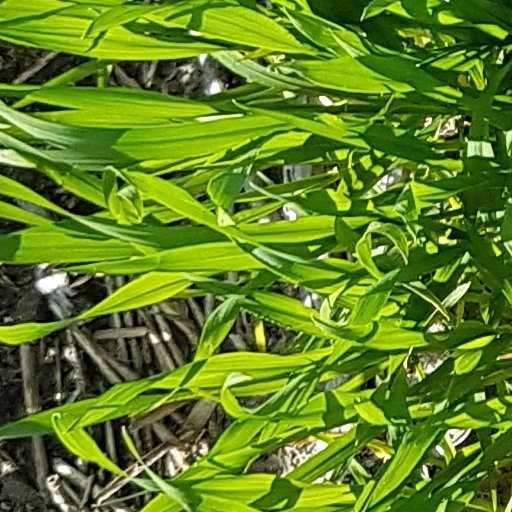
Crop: wheat